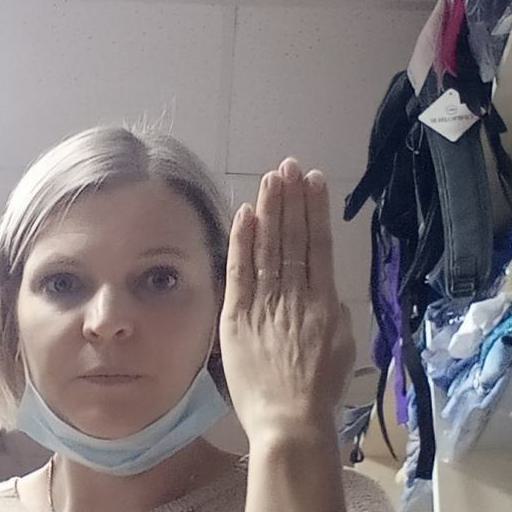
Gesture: stop_inverted